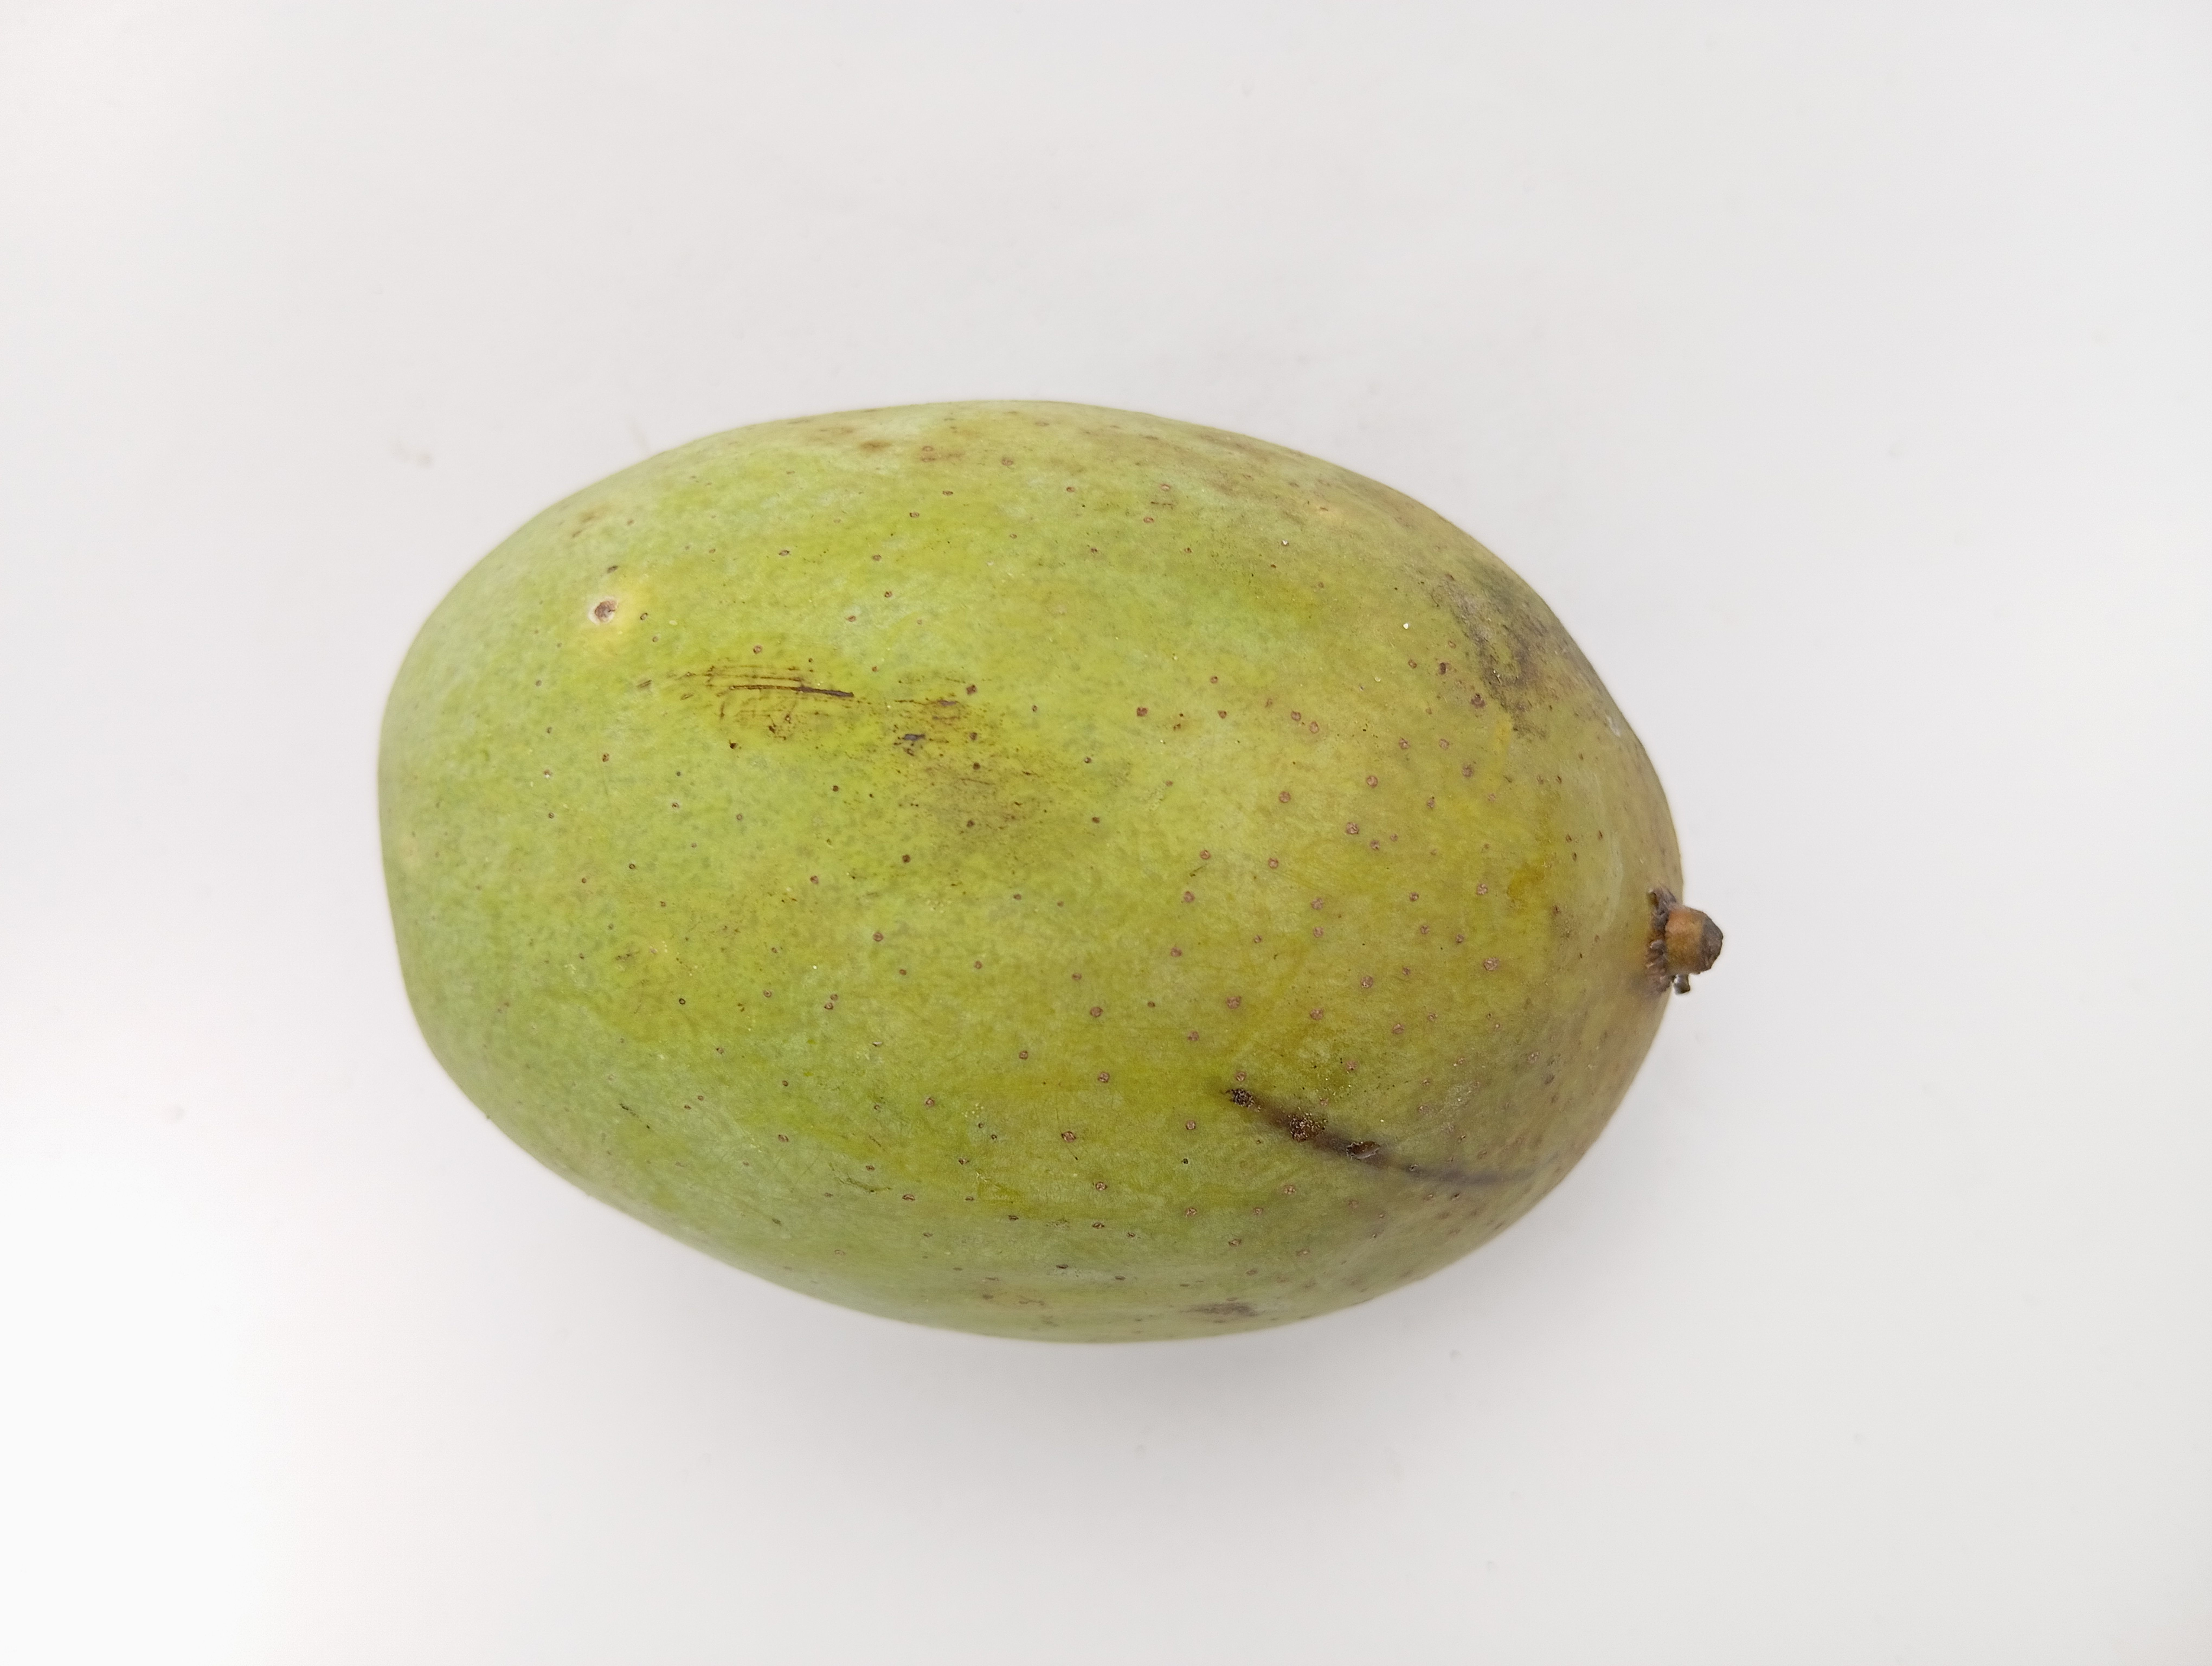
Mango variety: Langra